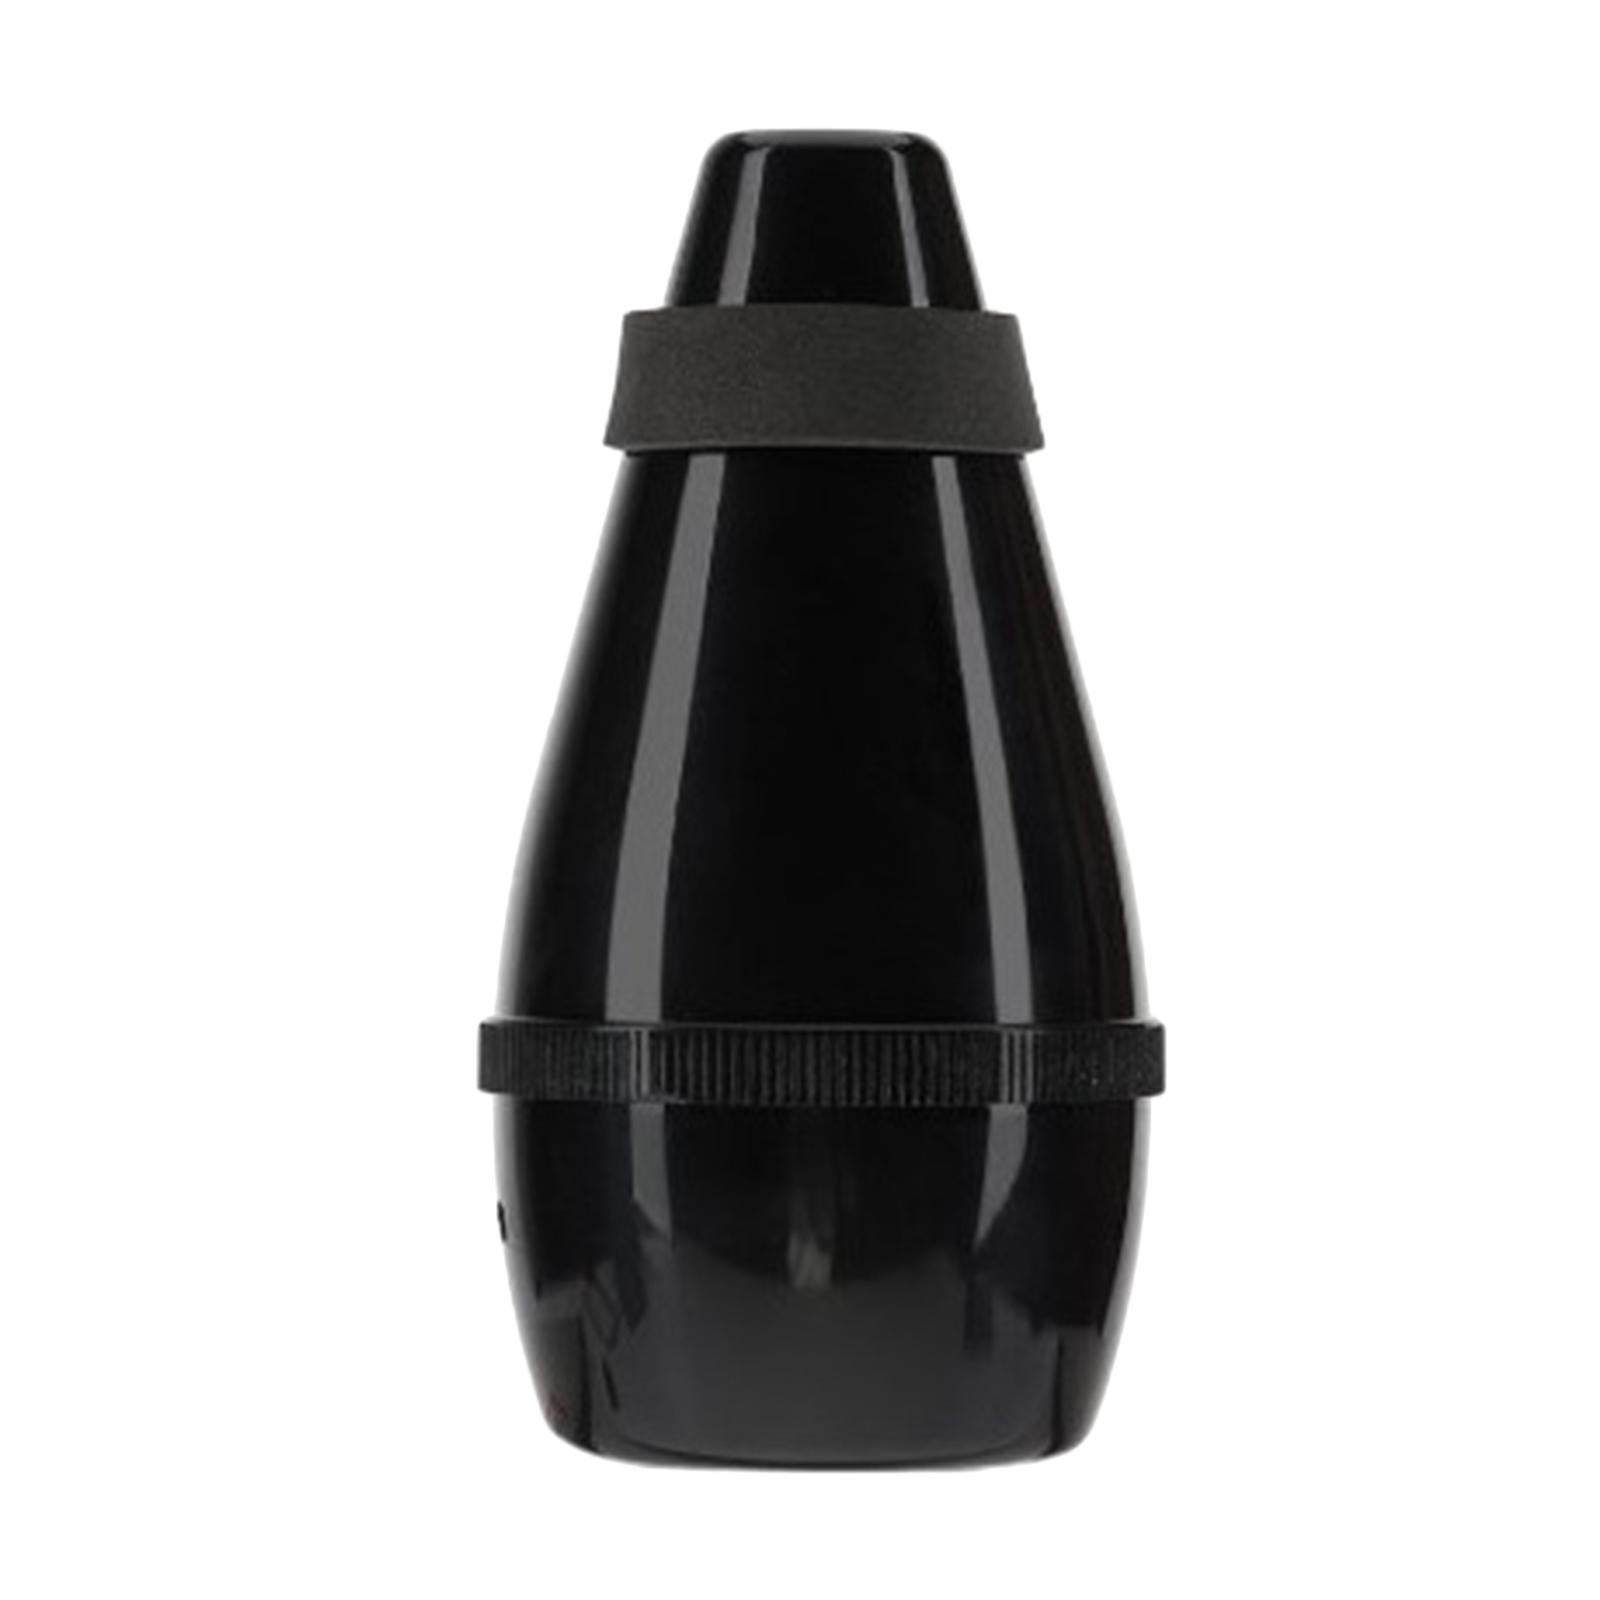
Maxbell Creative Trumpet Mute Silencer Strings Mute Tool for Beginners Replacement
Description: Made of PVC, lightweight and durable. Lightweight small size and easy to carry. Suitable for beginners to practice trumpet. Suitable for practicing playing trumpet when you don't want to disturb your family or friends. Ideal assistant for trumpet lovers, enjoy your practice. Specification: Material:PVC Size Chart: 14cm/5.51inch 8cm/3.15inch Package Includes: 1 Piece Trumpet Mute Silencer Note: Please allow slightly errors due to manual measurement and different monitors.
Brand: Aladdin Shoppers: Best Online Shopping site in India - Shop Now!
Category: Arts & Entertainment > Hobbies & Creative Arts > Musical Instrument & Orchestra Accessories > Brass Instrument Accessories > Brass Instrument Mutes > Practice Mutes